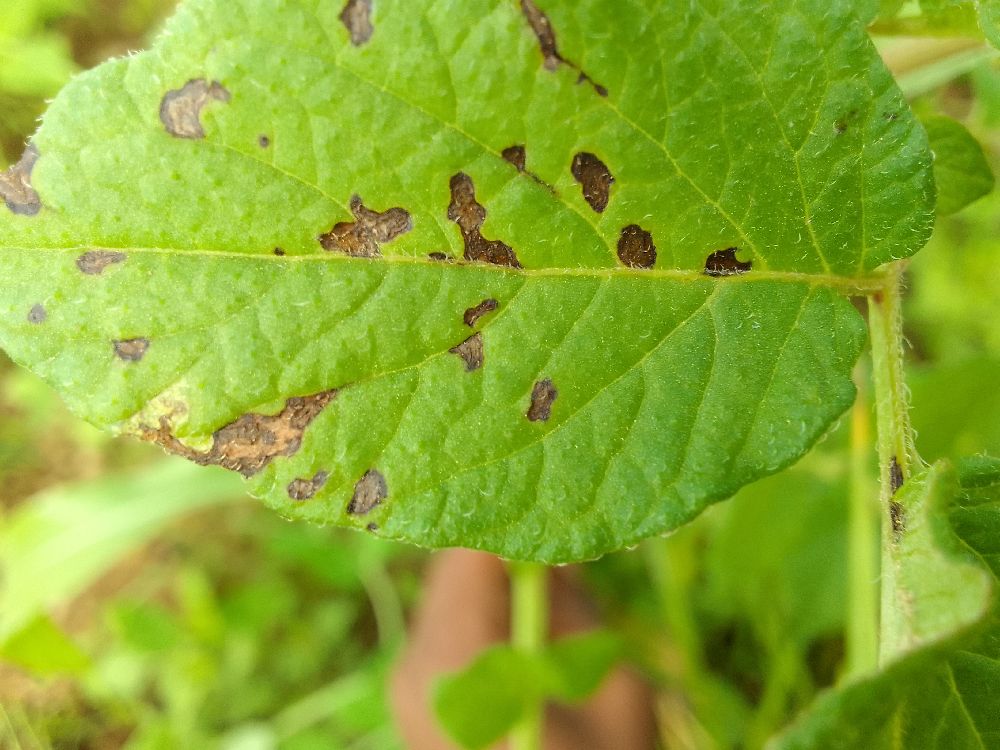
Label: Early blight